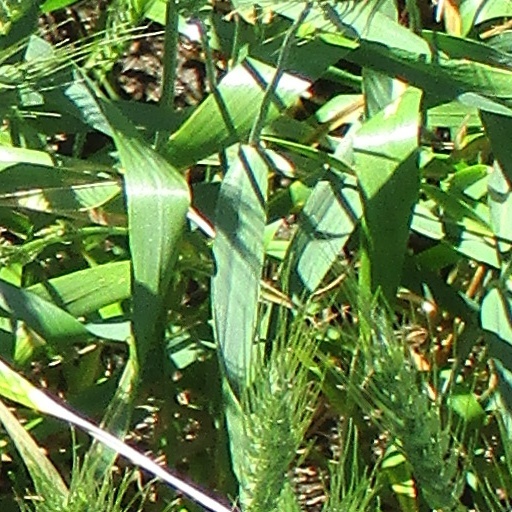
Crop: wheat